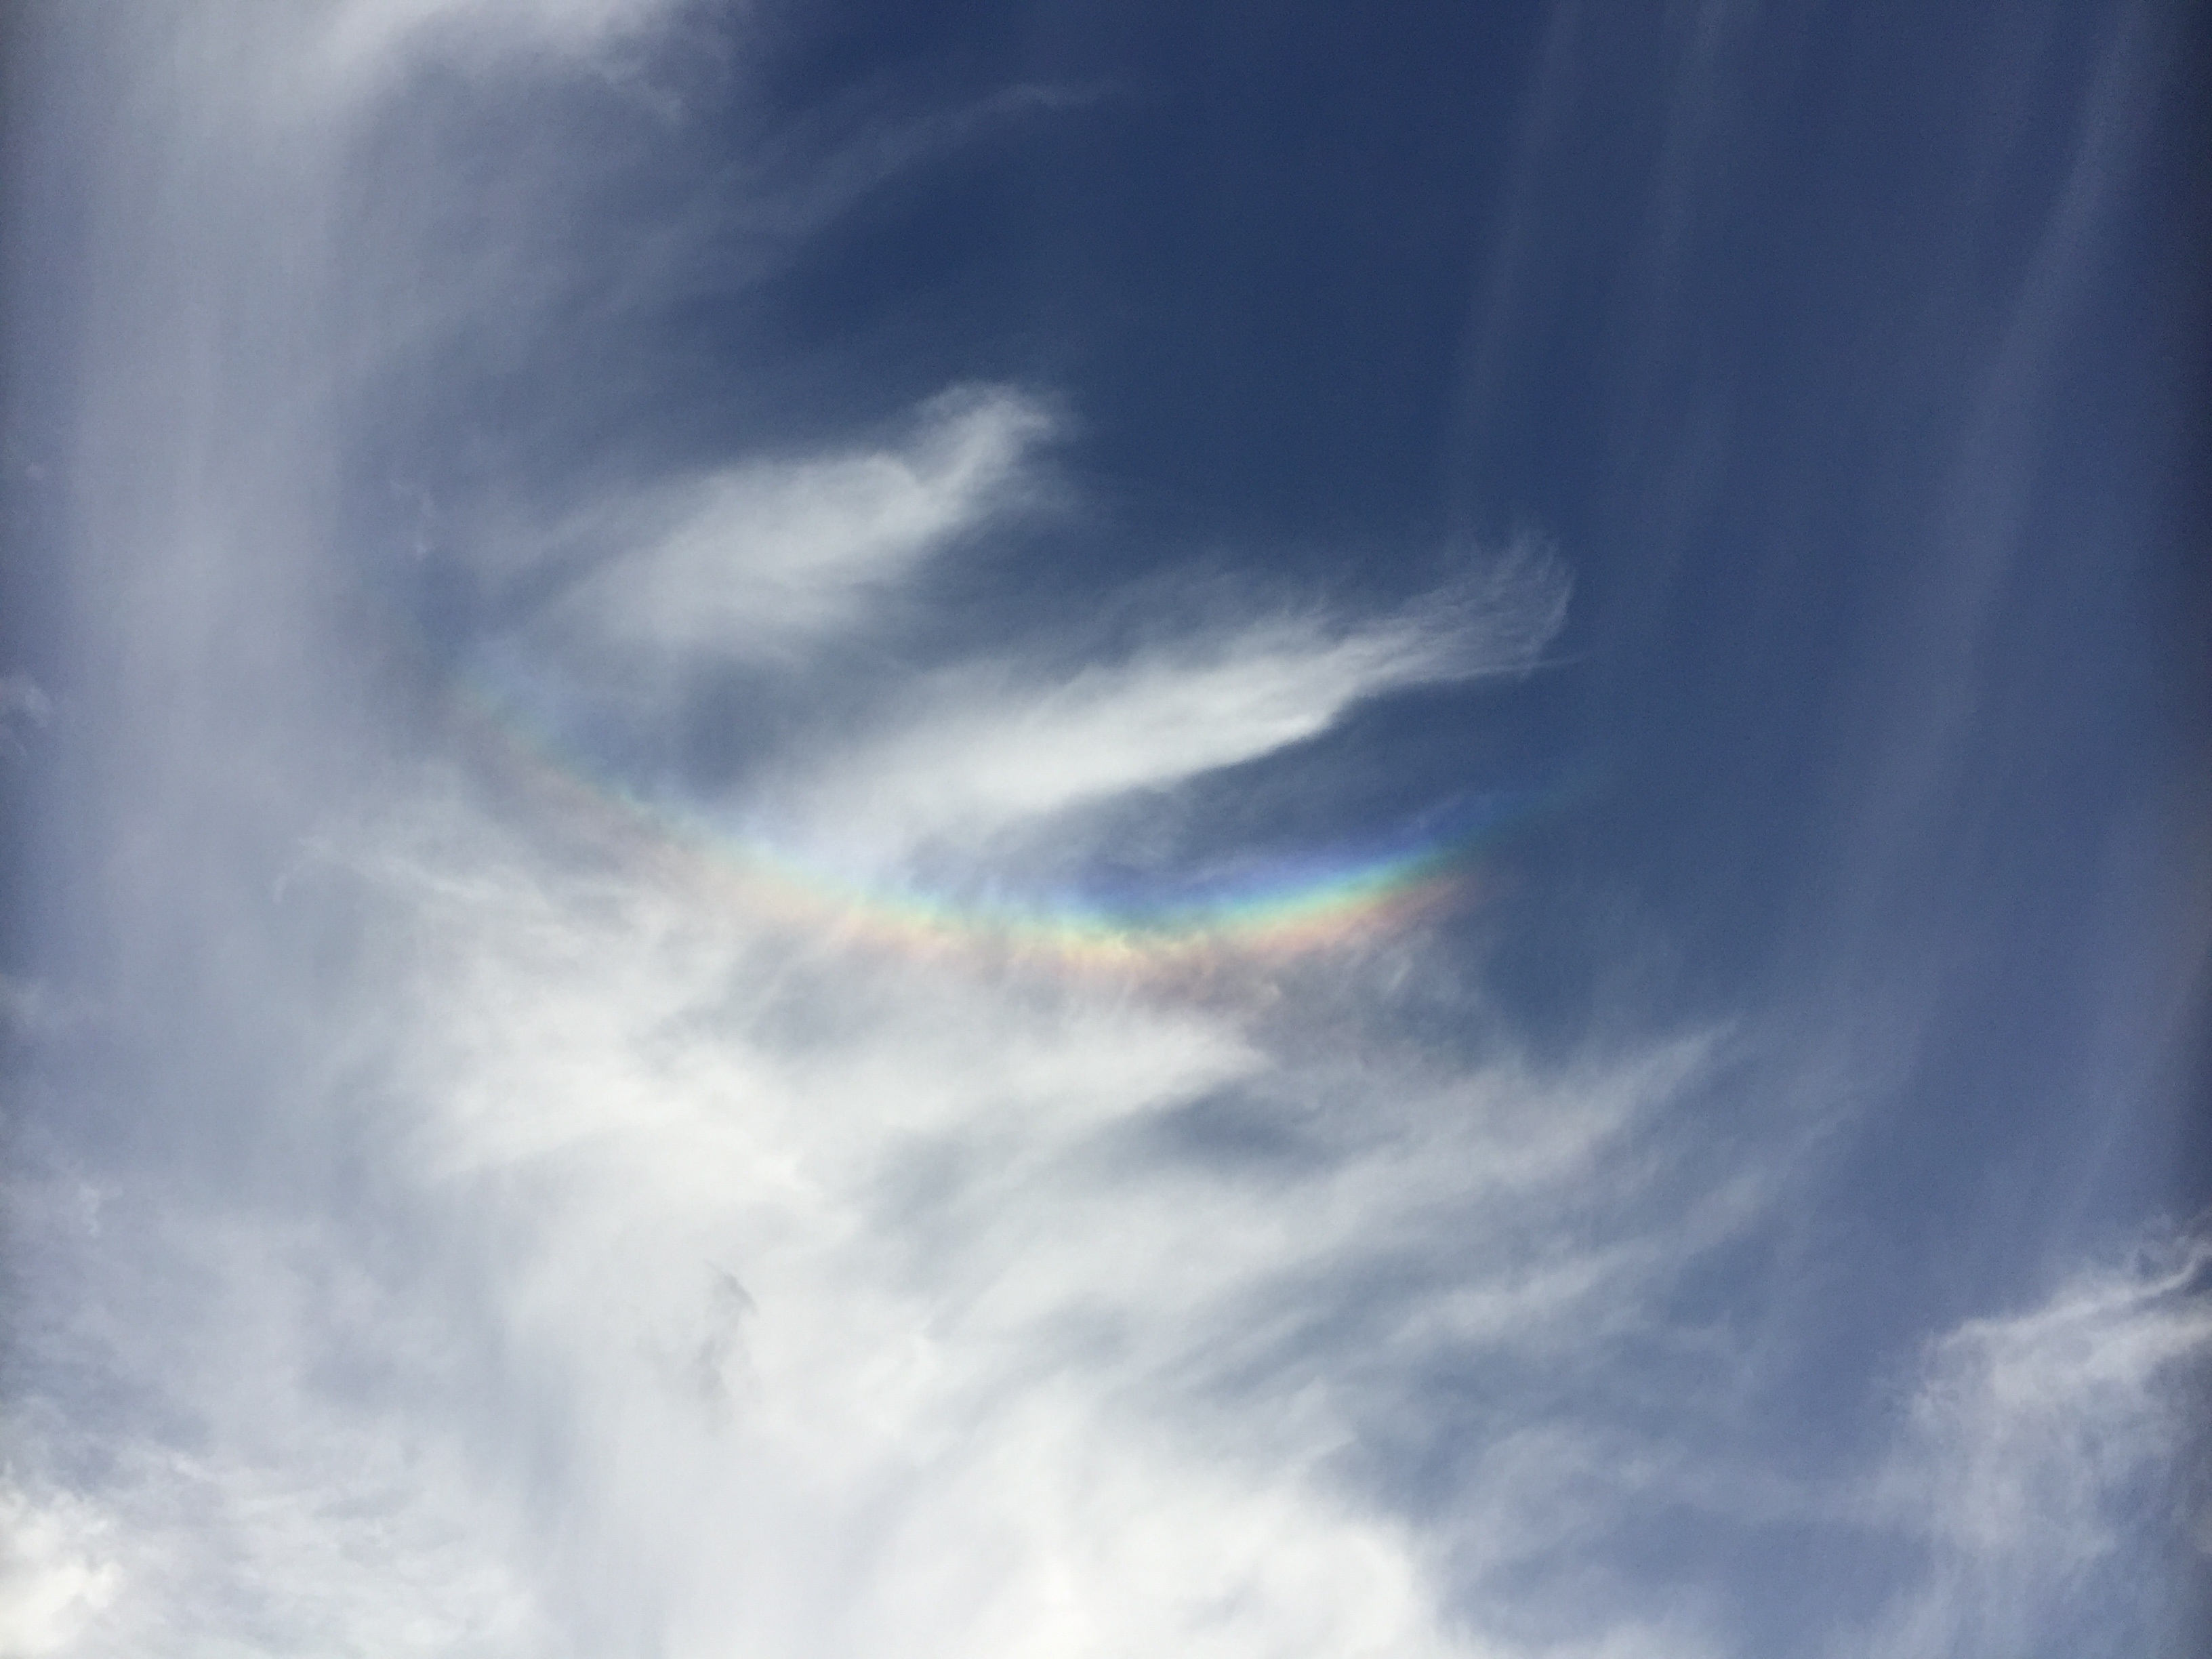
nature, outdoor, light, cloud, sky, sunlight, rain, atmosphere, summer, daytime, color, weather, cumulus, colorful, rainbow, inspiring, spectrum, inspirational, phenomenon, meteorological phenomenon, rainbow sky, atmosphere of earth